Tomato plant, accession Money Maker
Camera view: bottom (45 deg); turntable rotation: 180 degrees
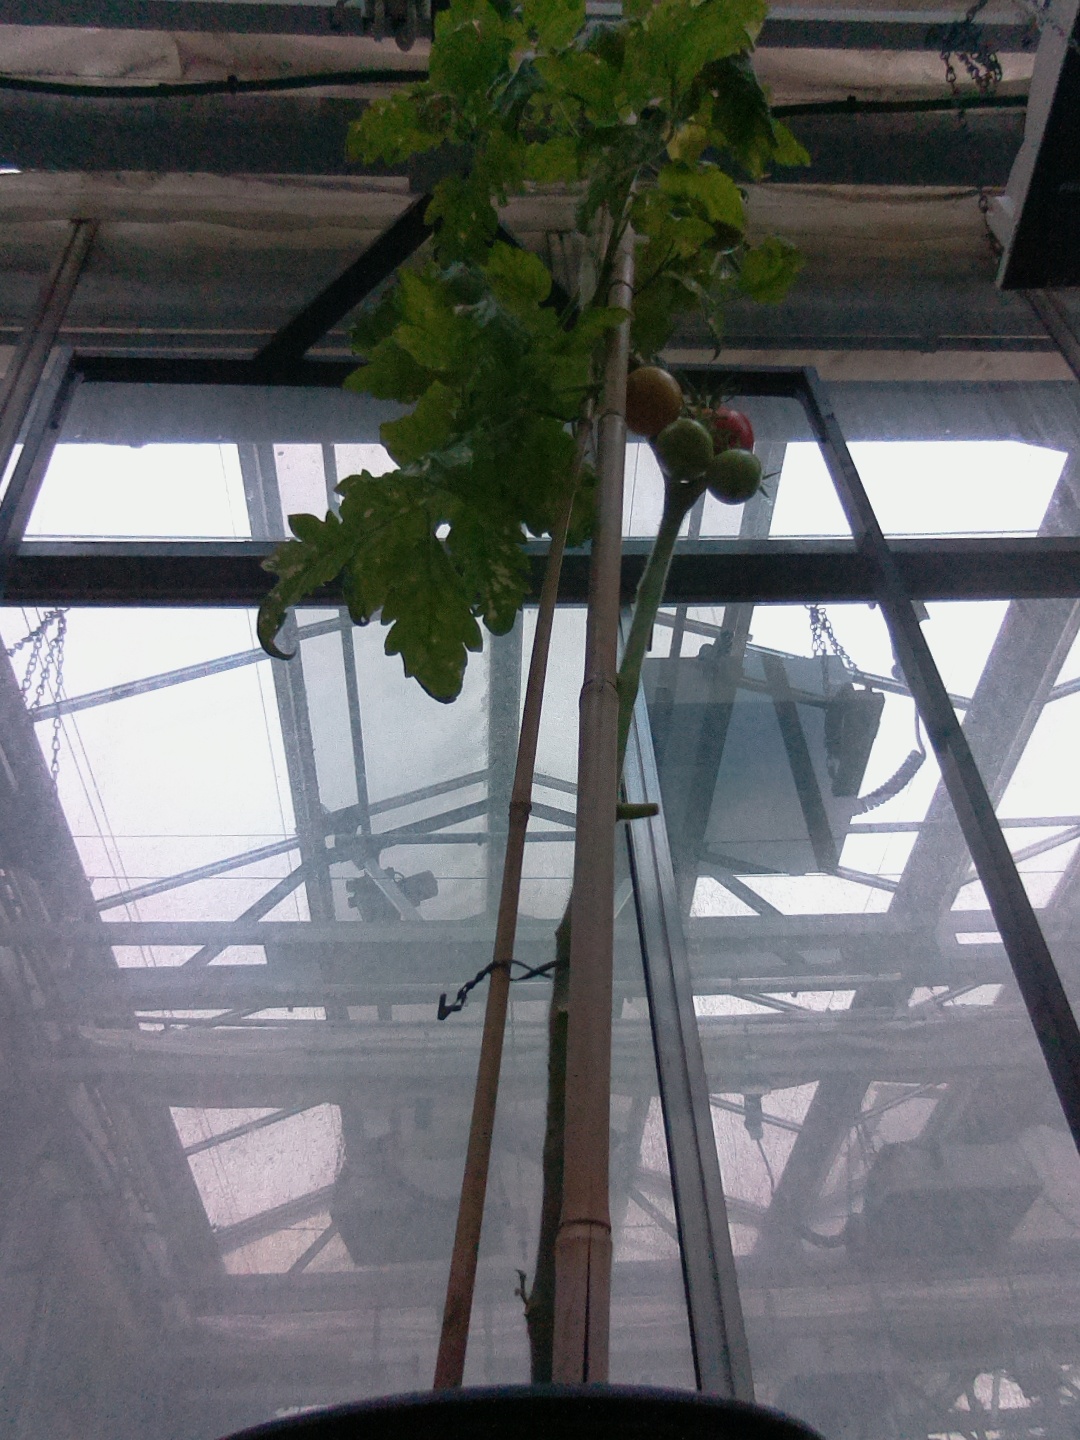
BBCH growth stage 84: 40%-50% of fruits show typical fully ripe color